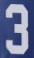
Number: 3